Trinity Episcopal Cathedral (Davenport, Iowa)

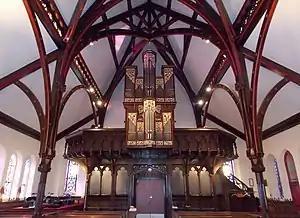
The Wolff & Associés pipe organ in the rear gallery

The Episcopal Church established other institutions in Davenport in the late 19th century that served the community into the 21st century, even though none of the institutions are supported by the church today. Bishop Perry announced plans for a girls' school in 1883. The residence of Mrs. John L. Davies, which was named Cambria Place, was chosen as the location for the new school. On September 24, 1884, St. Katherine's Hall opened to both day and boarding students. In 1902 the Sisters of Mary took over the administration and teaching responsibilities at the school. In the years following, the school expanded with the addition of a chapel and academic buildings. The Renwick mansion was added to the facility in 1907. In 1968 the school ended its boarding program and admitted boys. The name was changed to St. Katherine and St. Mark to reflect this change. In 1973, the school moved to the former home of Joseph Bettendorf in Bettendorf, Iowa, and in 1980 it amicably broke its ties with the Episcopal Church. In 2001, the school changed its name to Rivermont Collegiate.